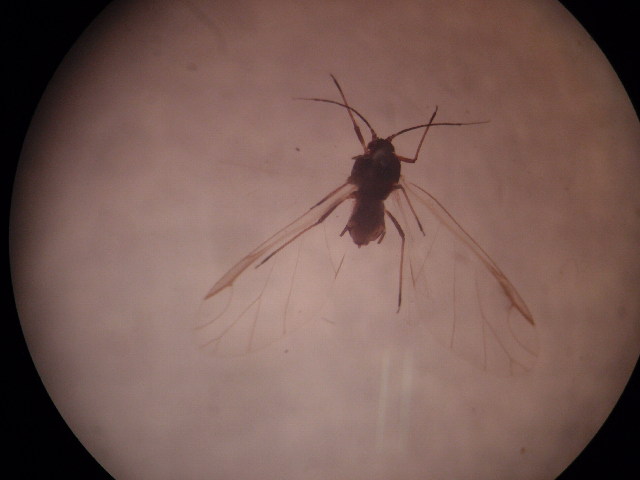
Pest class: bird_cherry_oat_aphid